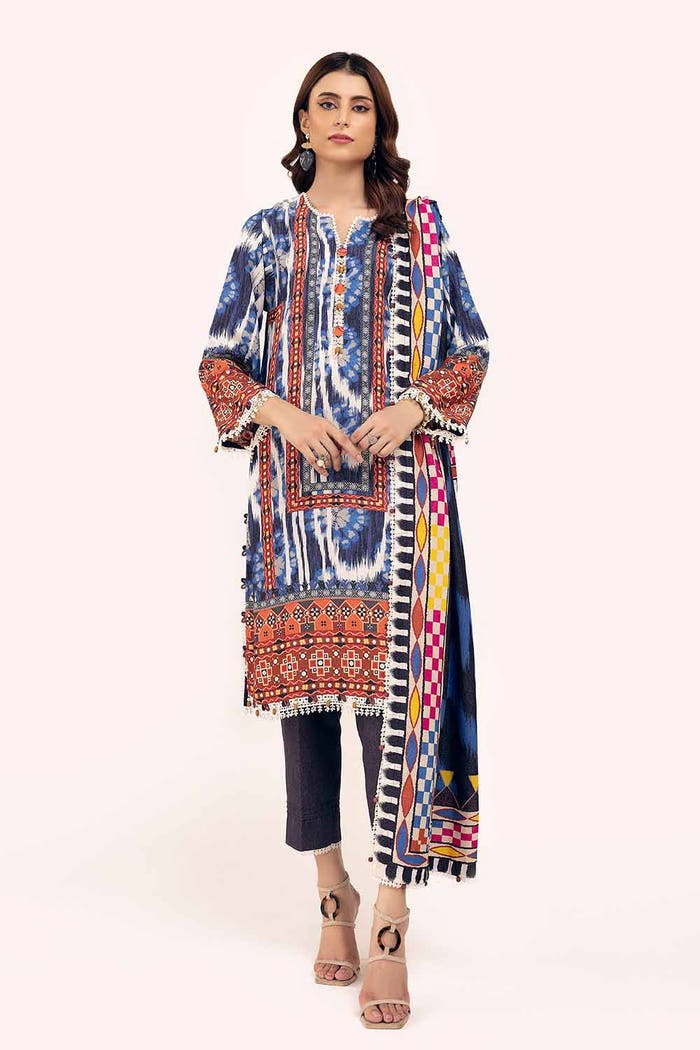
blue multi embroidered cotton suit